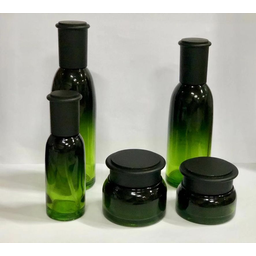
Label: glass